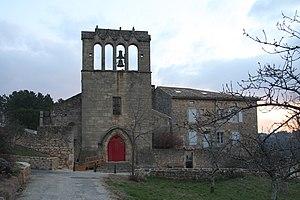
Façade église romane de Mercuer
L'église Saint-Loup est une église située en France sur la commune de Mercuer, dans le département de l'Ardèche en région Rhône-Alpes.
Cet article contient une liste des monuments religieux romans de l'Ardèche.
Cet article recense les monuments historiques de l'Ardèche, en France. Pour les monuments historiques de la commune de Bourg-Saint-Andéol, voir la liste détaillée des monuments historiques de Bourg-Saint-Andéol
Mercuer est une commune française située dans le département de l'Ardèche, en région Auvergne-Rhône-Alpes.